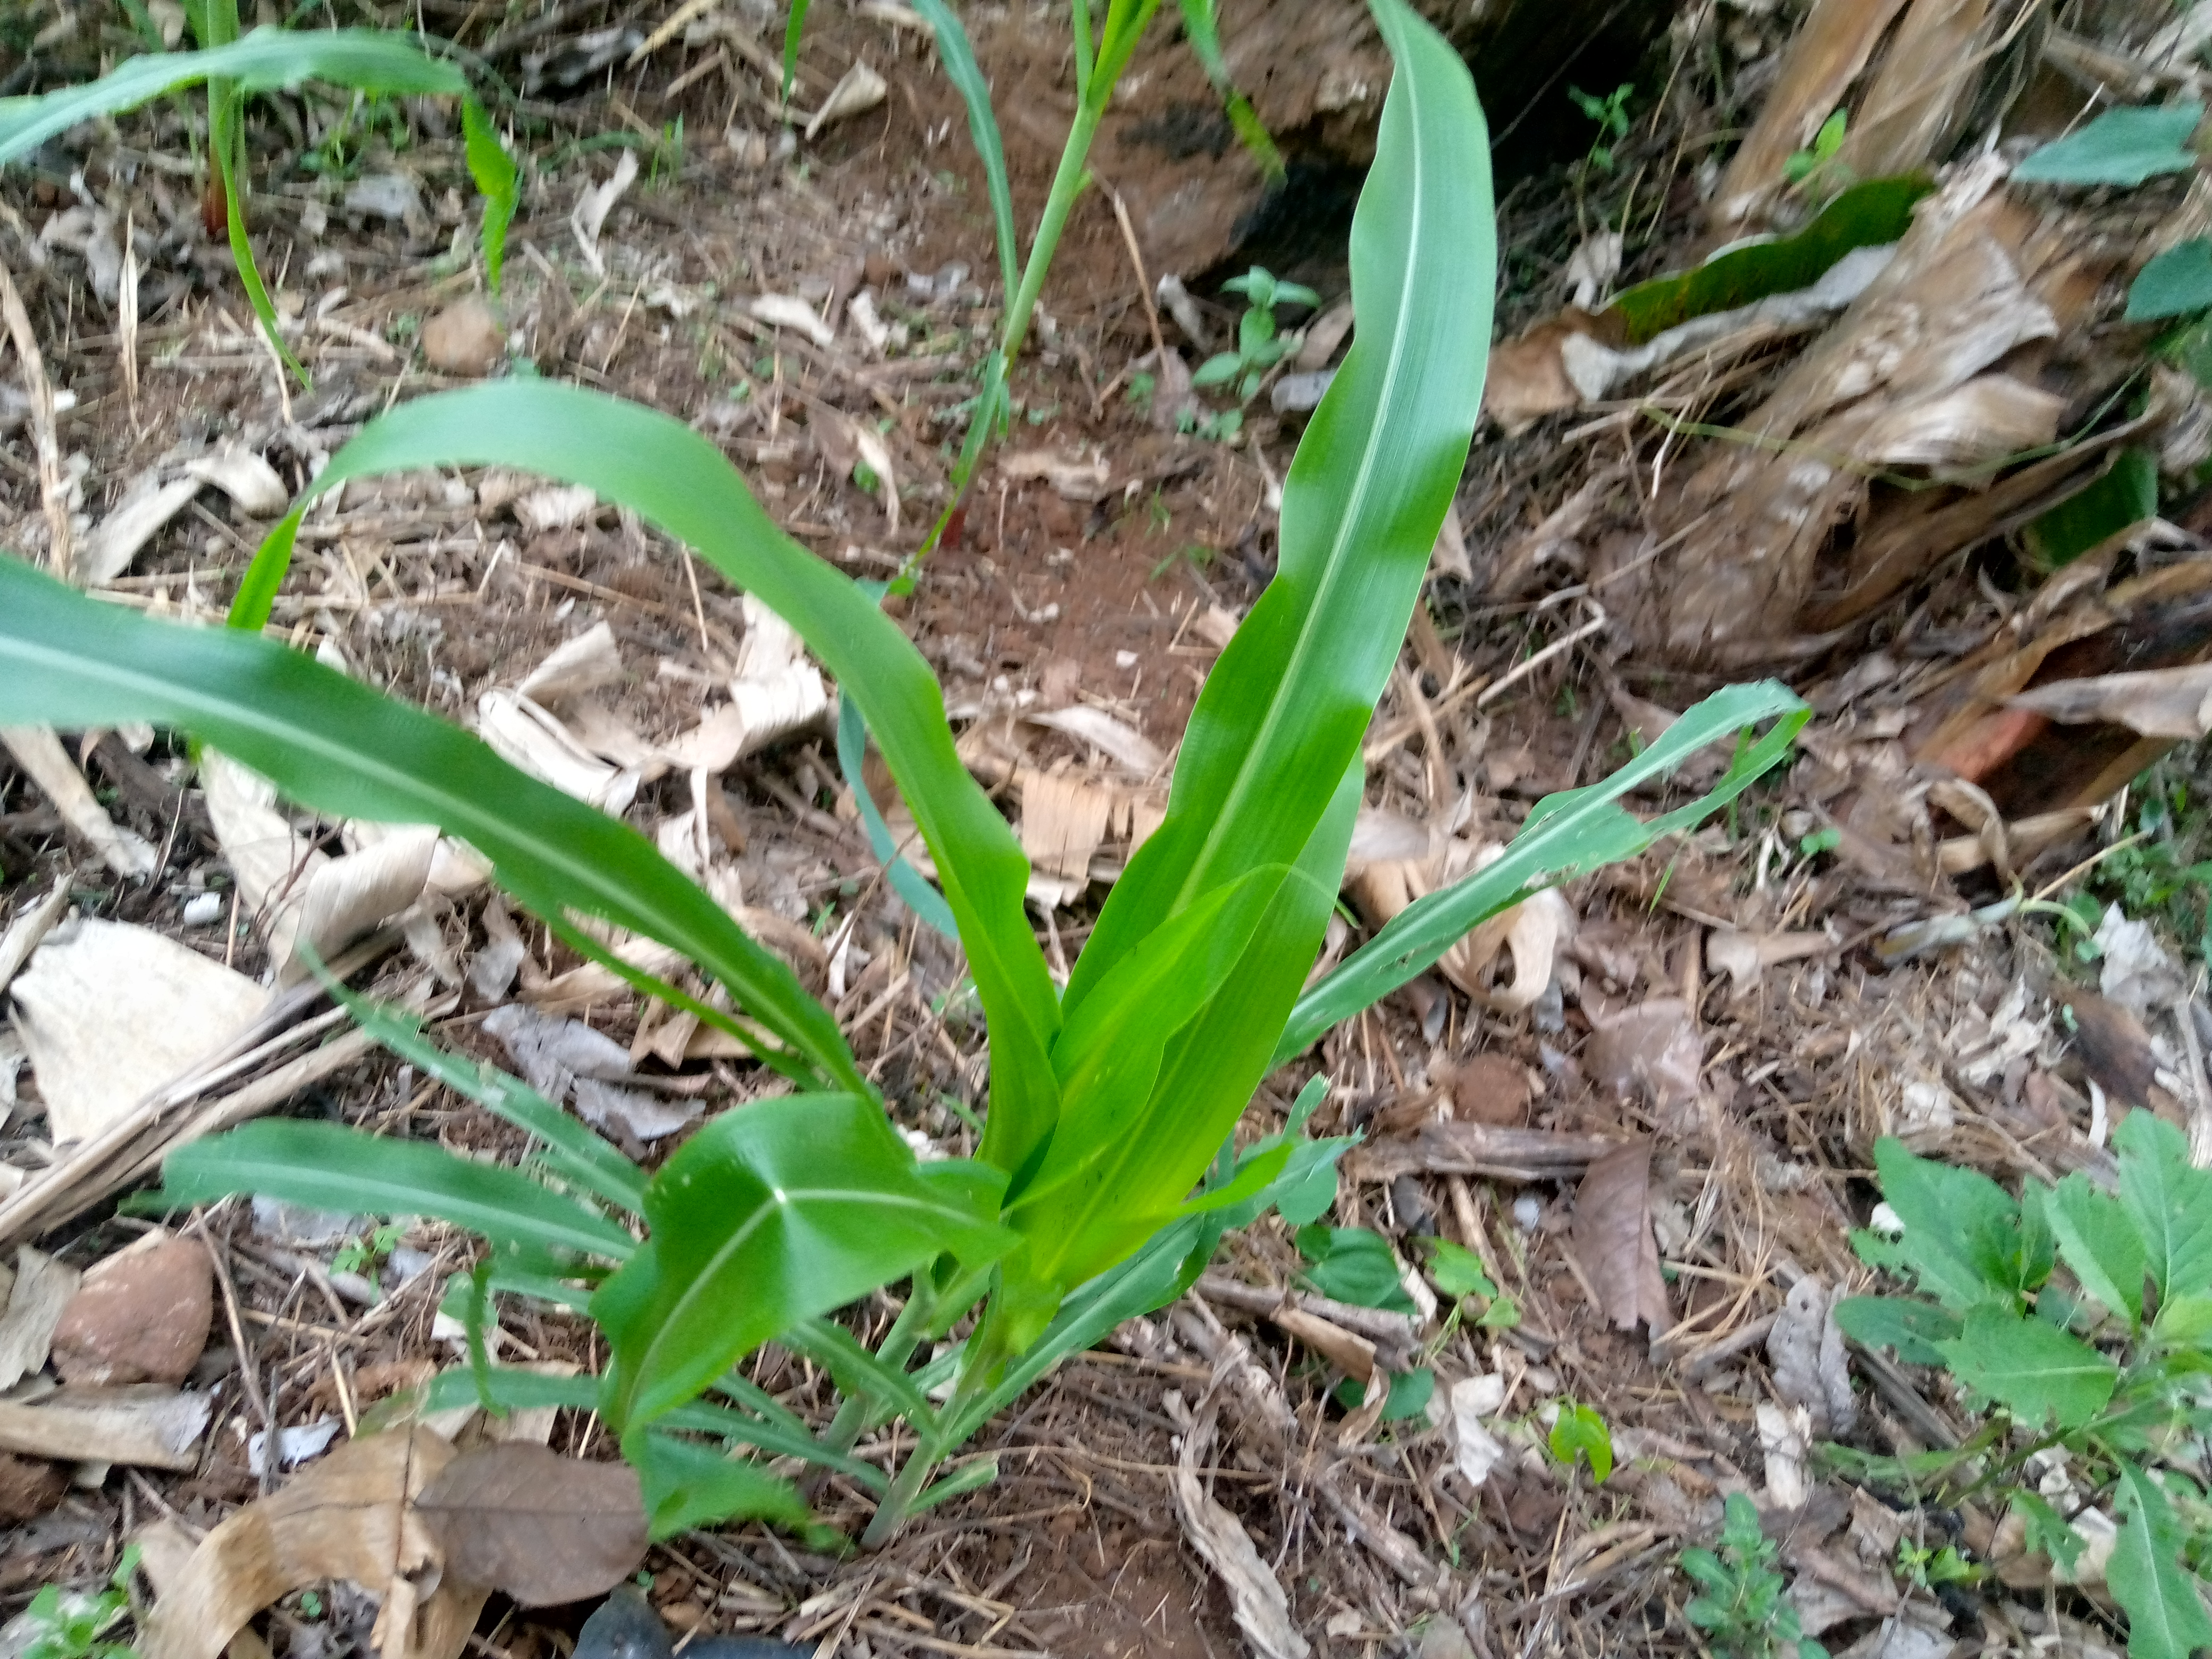
Label: healthy